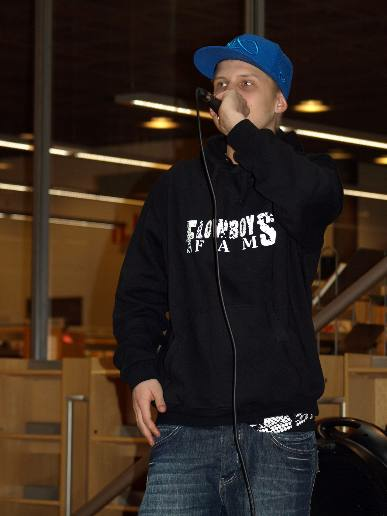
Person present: Yes